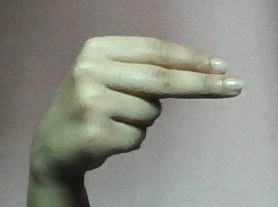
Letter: ain